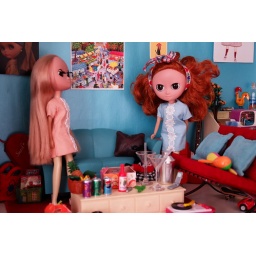
caramba came over to the blue house before it got painted over hehe..